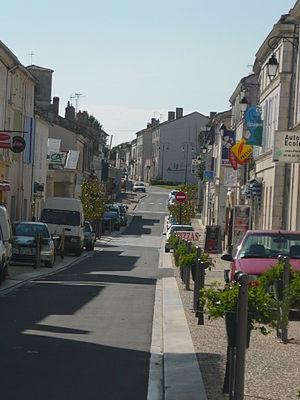
Rue du centre-ville de Tonnay-Charente (17).